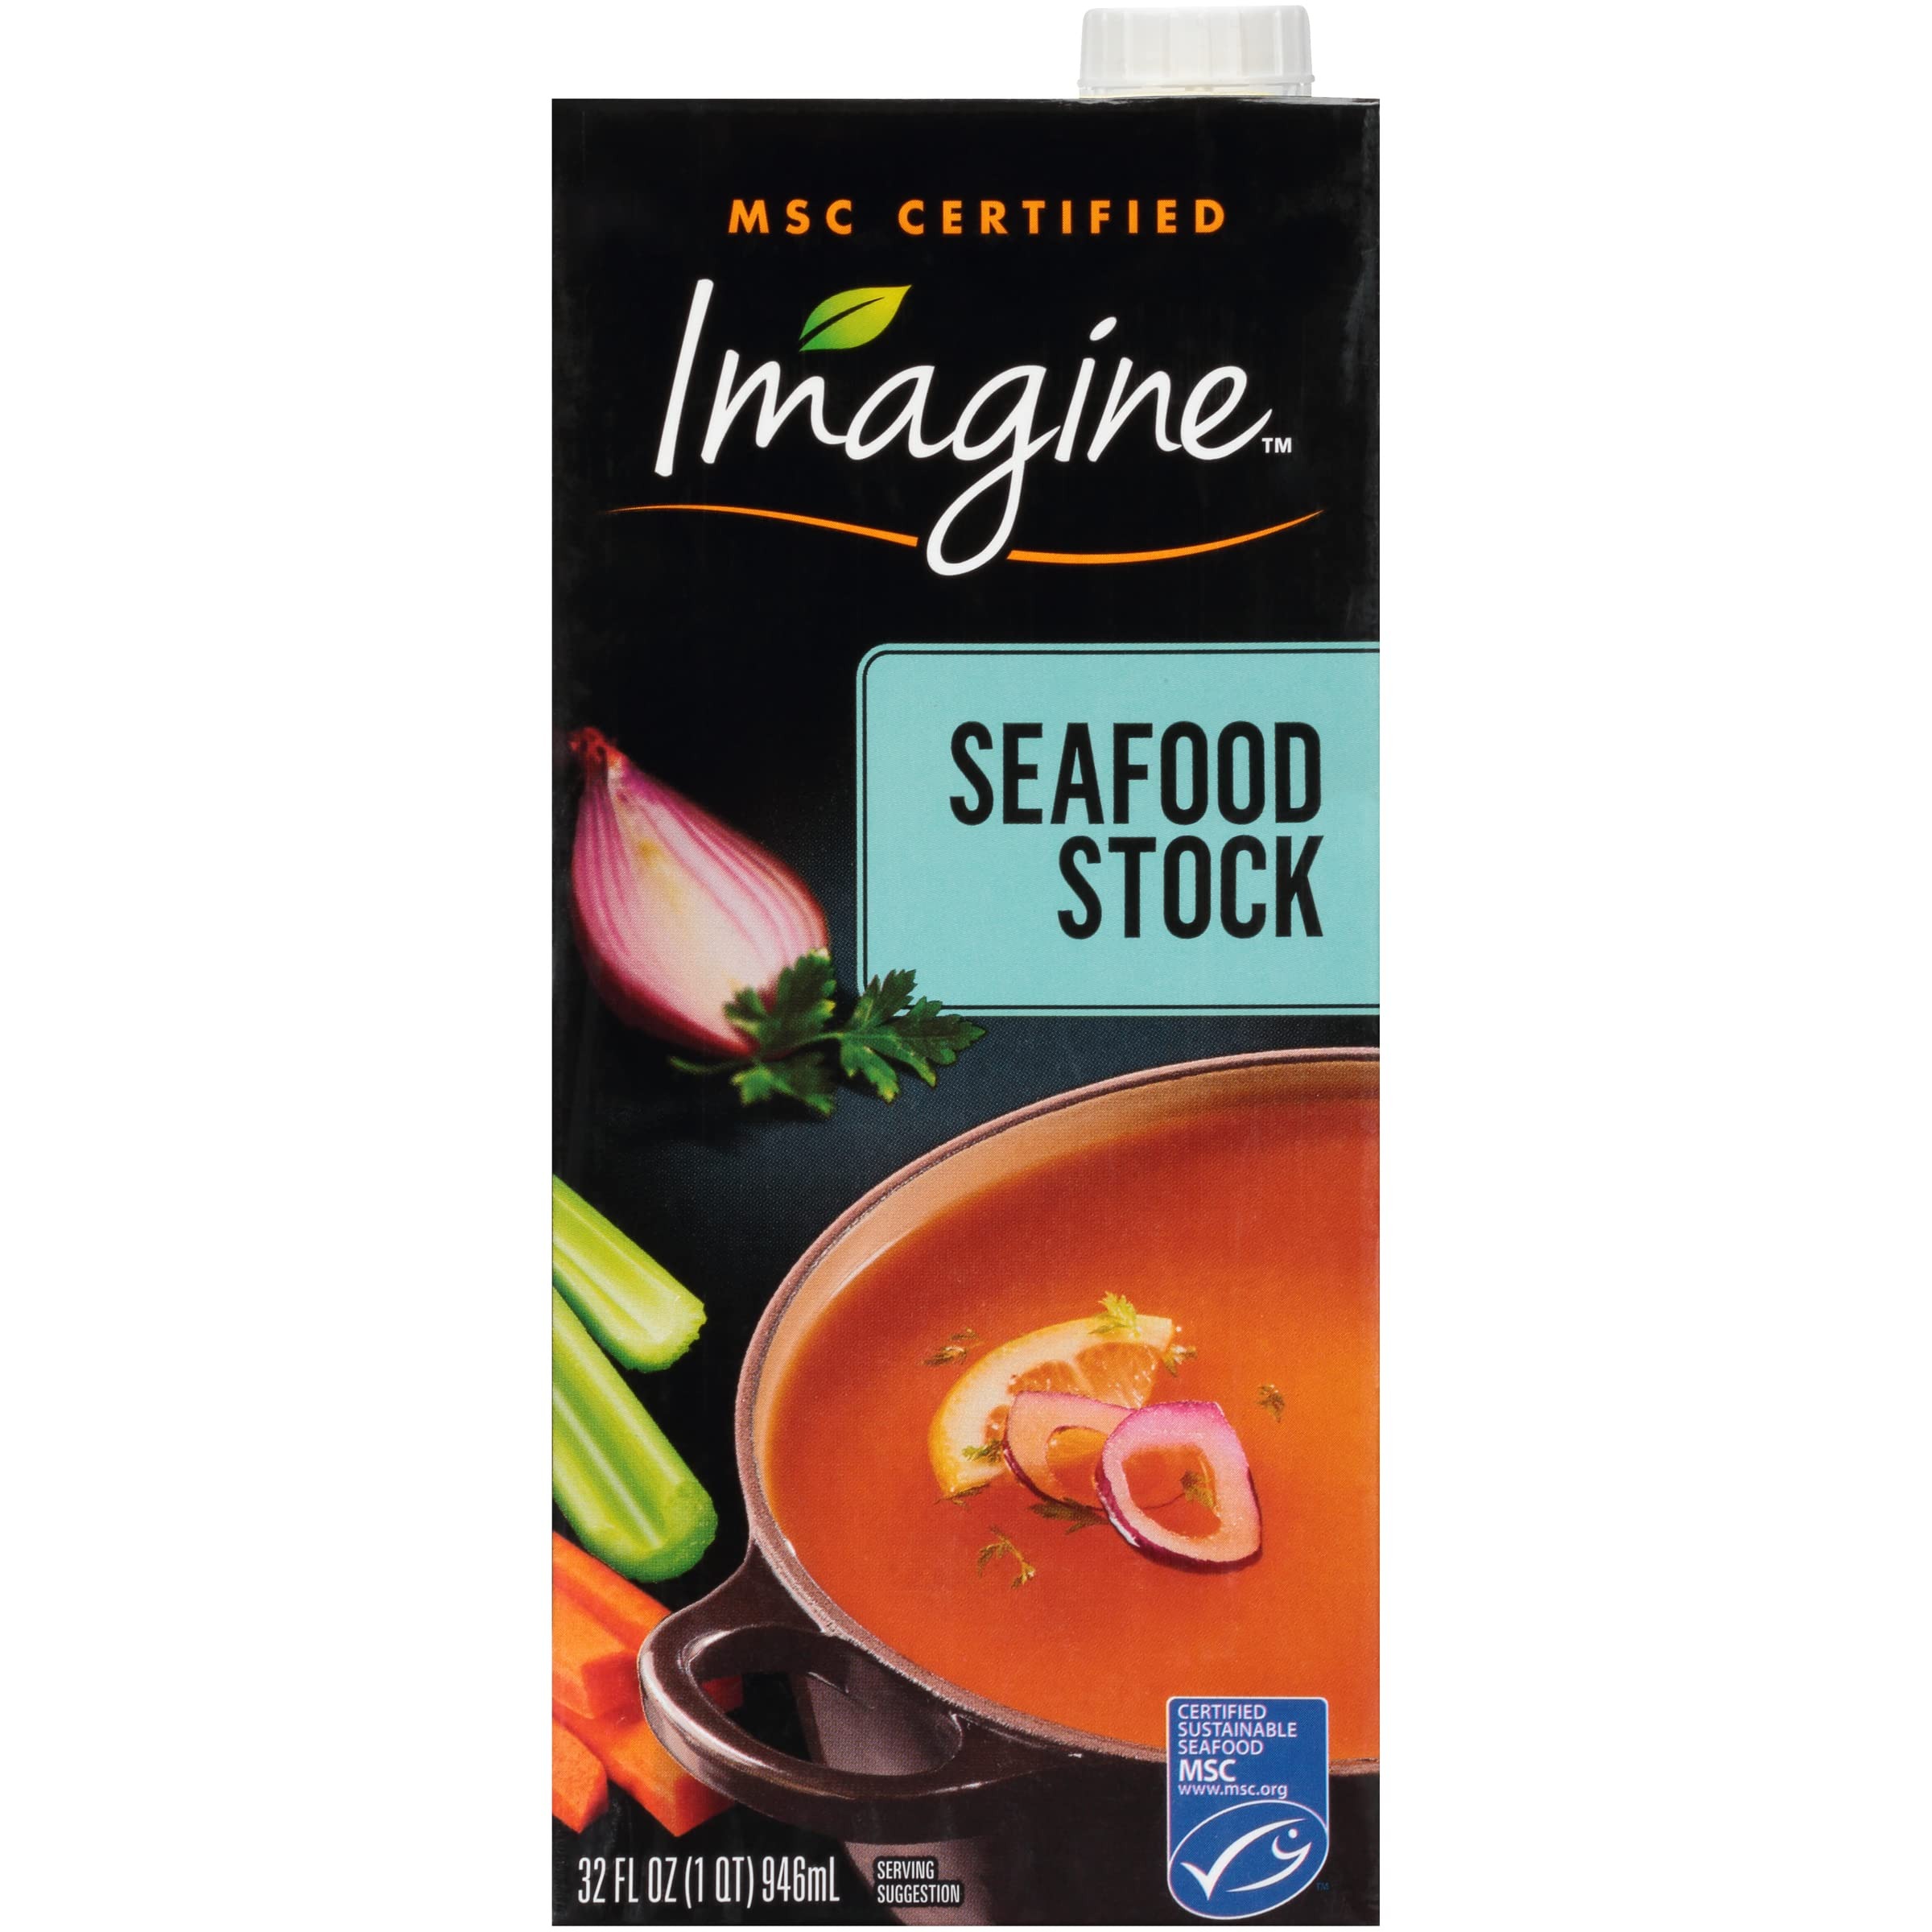
Item Name: Imagine Seafood Stock, 32 fl oz (Pack of 6)
Bullet Point 1: Our Commitment to You: Marine Stewardship Council (MSC) Certified fish
Bullet Point 2: Gluten Free
Bullet Point 3: Fat Free
Bullet Point 4: No Added MSG
Bullet Point 5: No artificial ingredients or preservatives.
Value: 192.0
Unit: Fl Oz

Price: 33.97